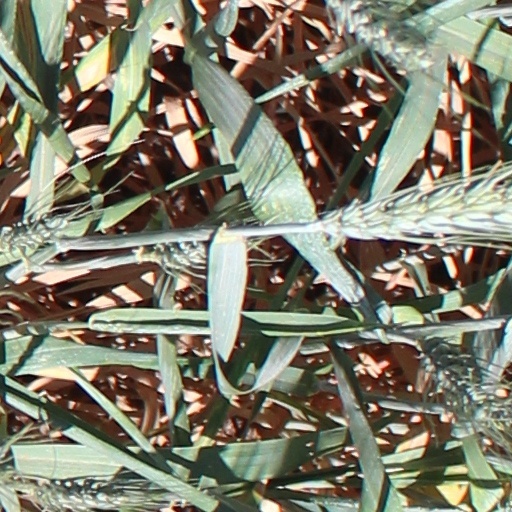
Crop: wheat